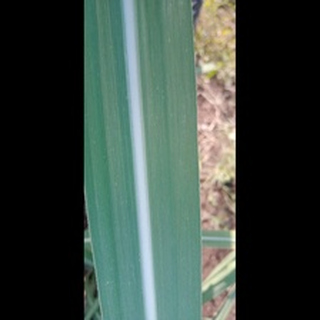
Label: healthy_sugarcane